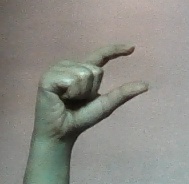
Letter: dal